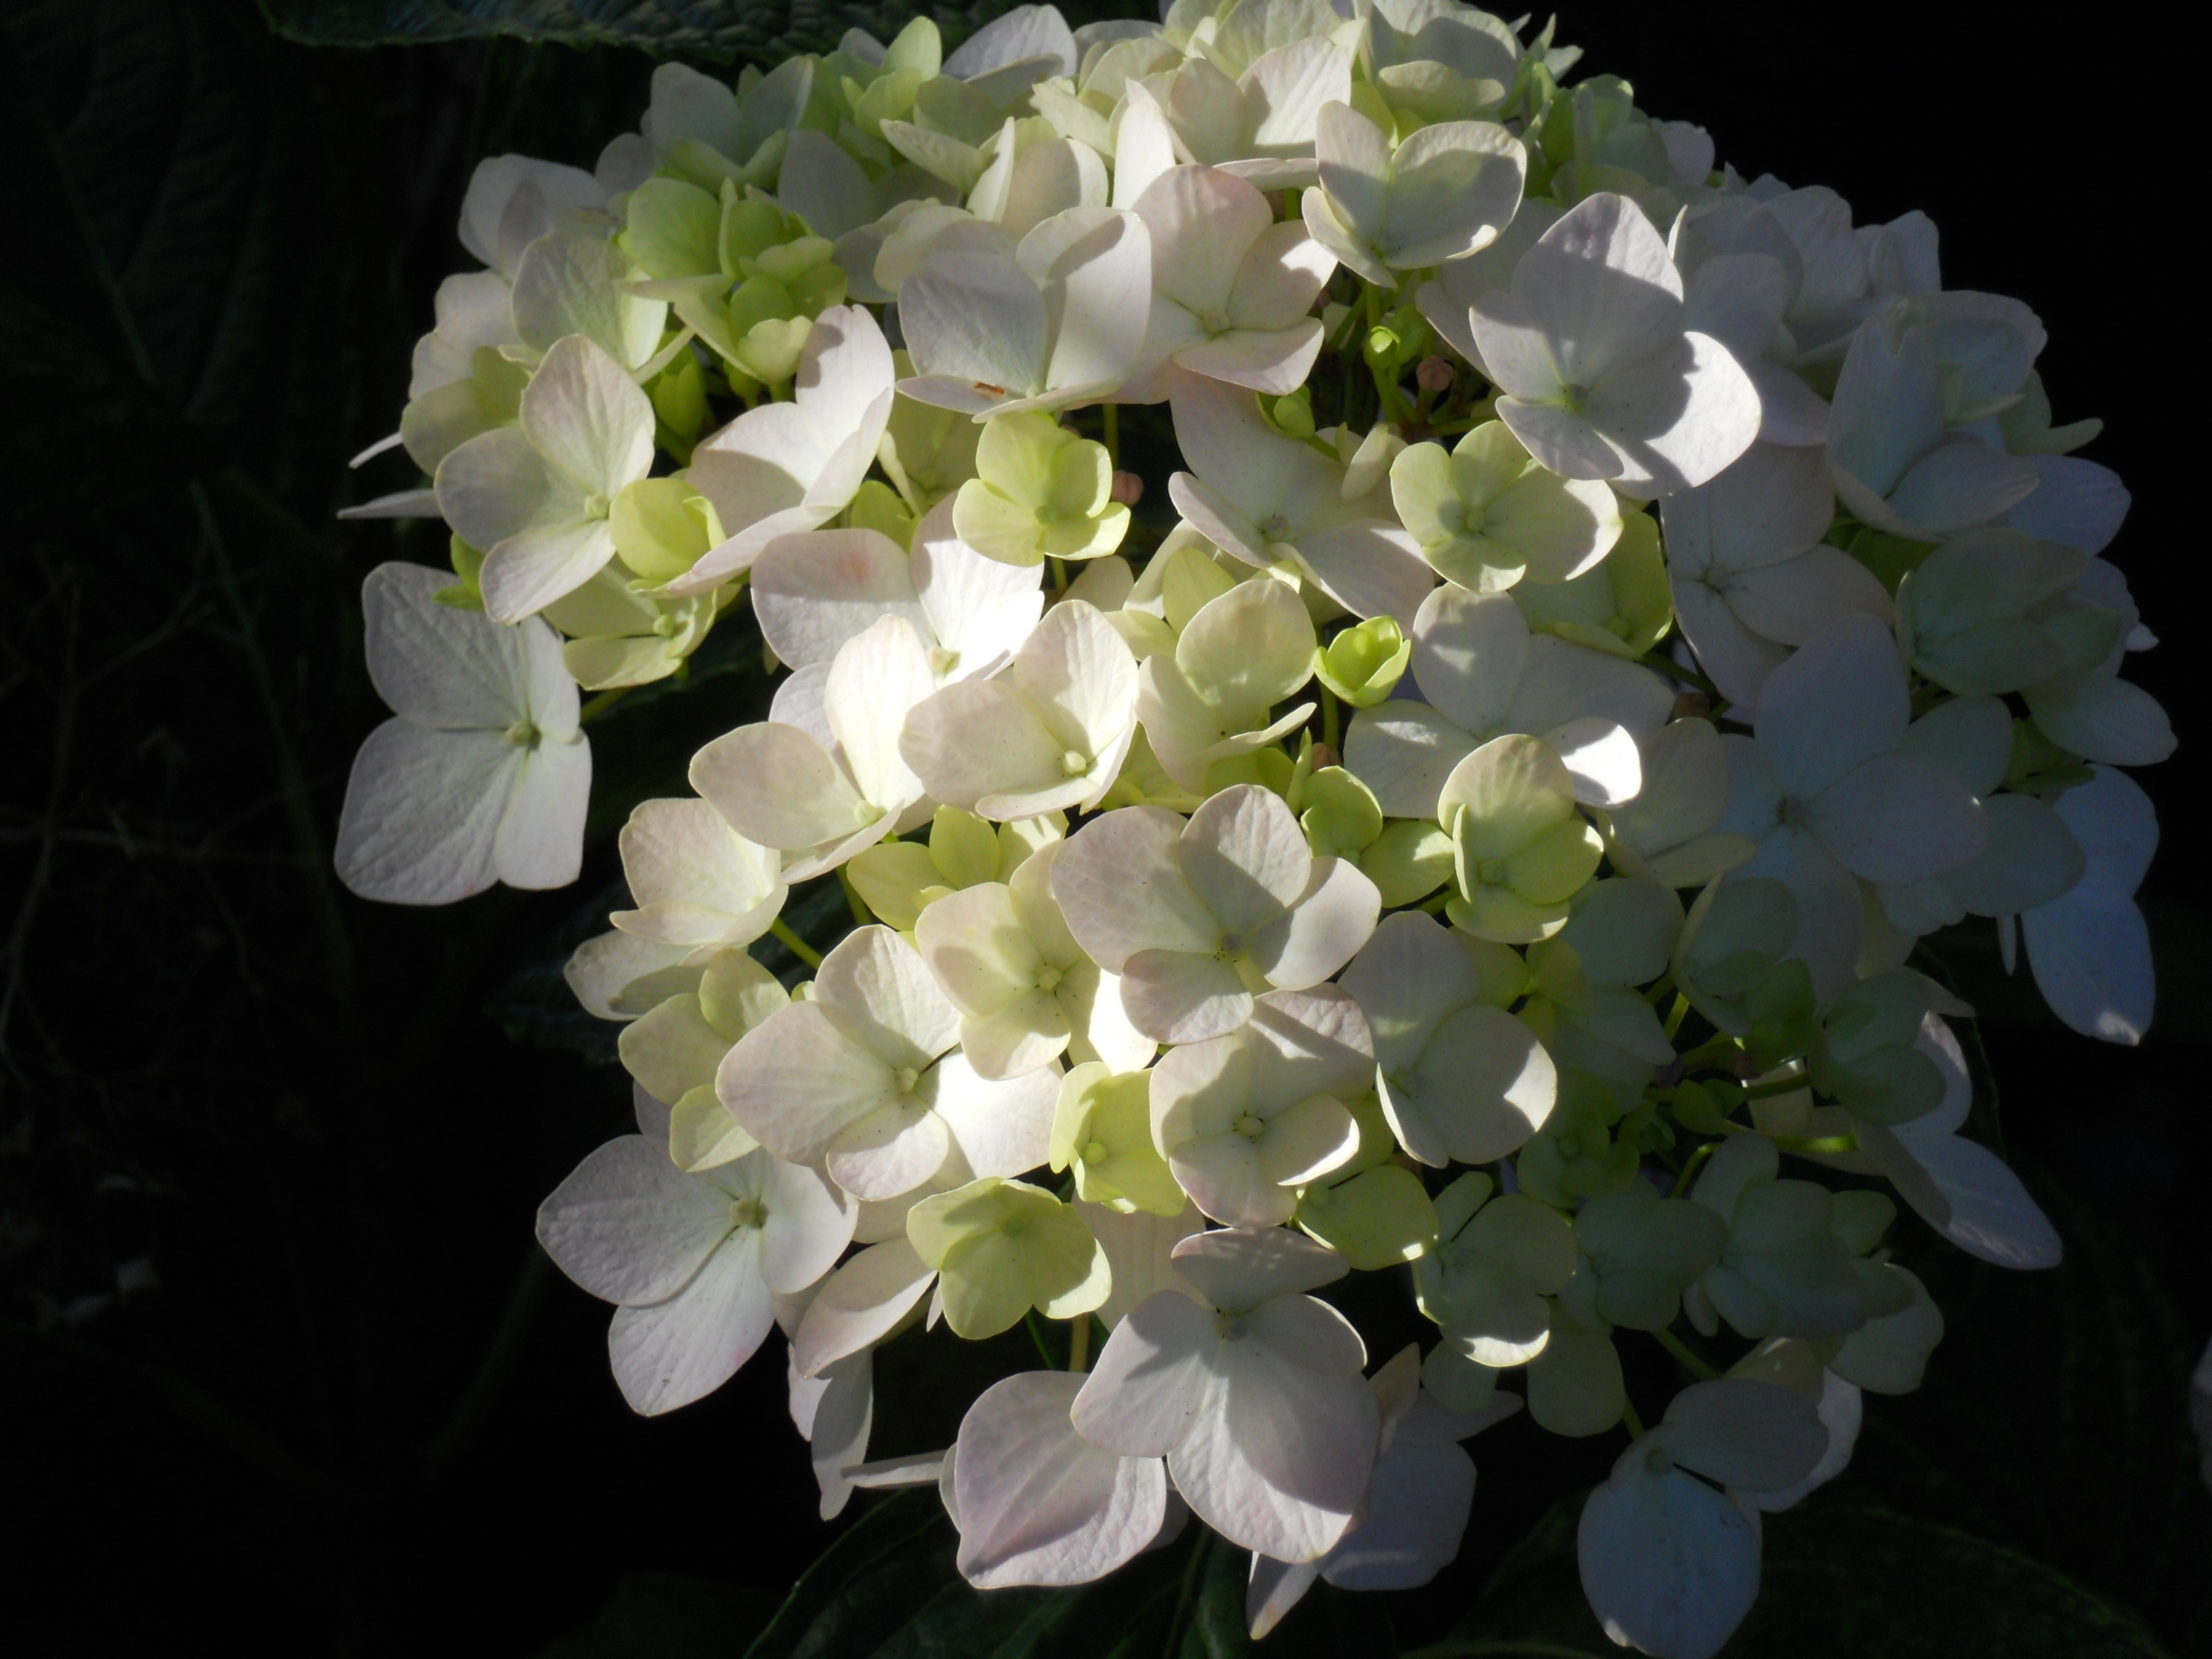
plant, bunch, white, flower, petal, floral, bouquet, small, fresh, blooming, flora, still life, hydrangea, plants, illuminated, flowers, petals, decorative, bright, blossoms, tiny, fleurs, soft, ornamental, delicate, blooms, flowering, dark background, illumination, black background, flowering plant, hydrangeaceae, cornales, land plant